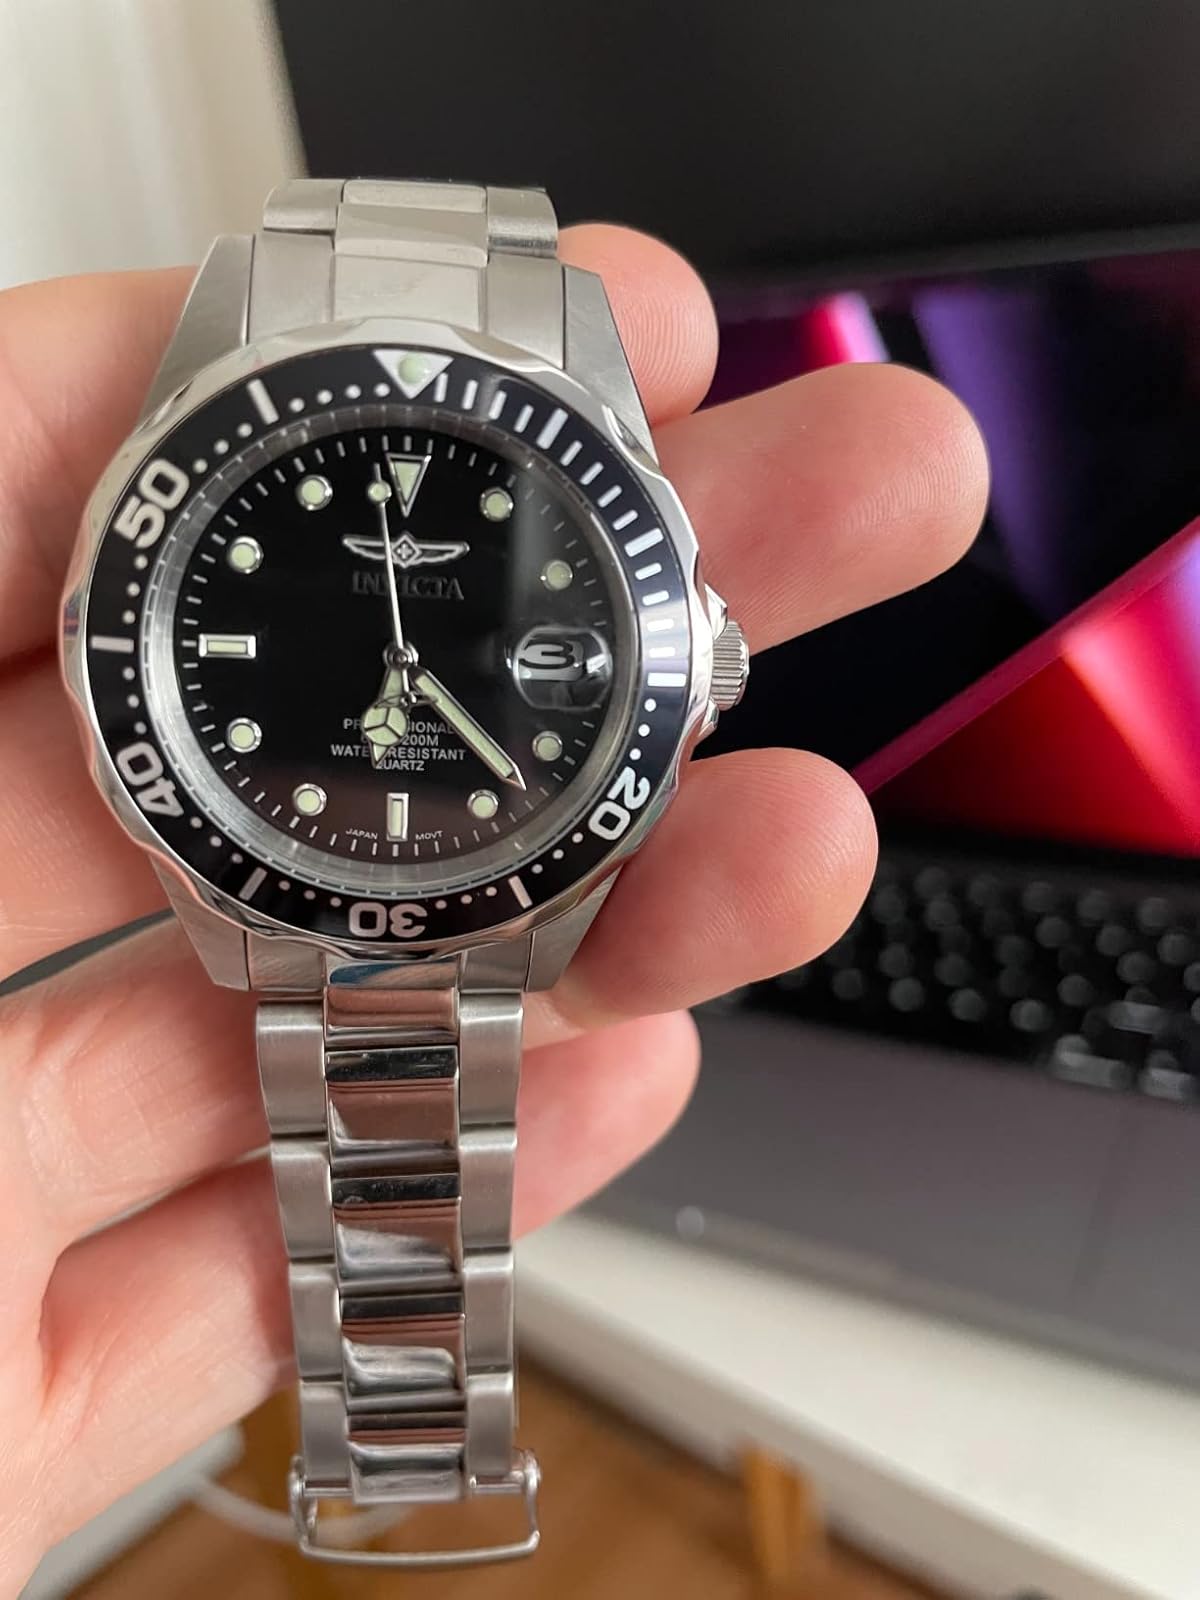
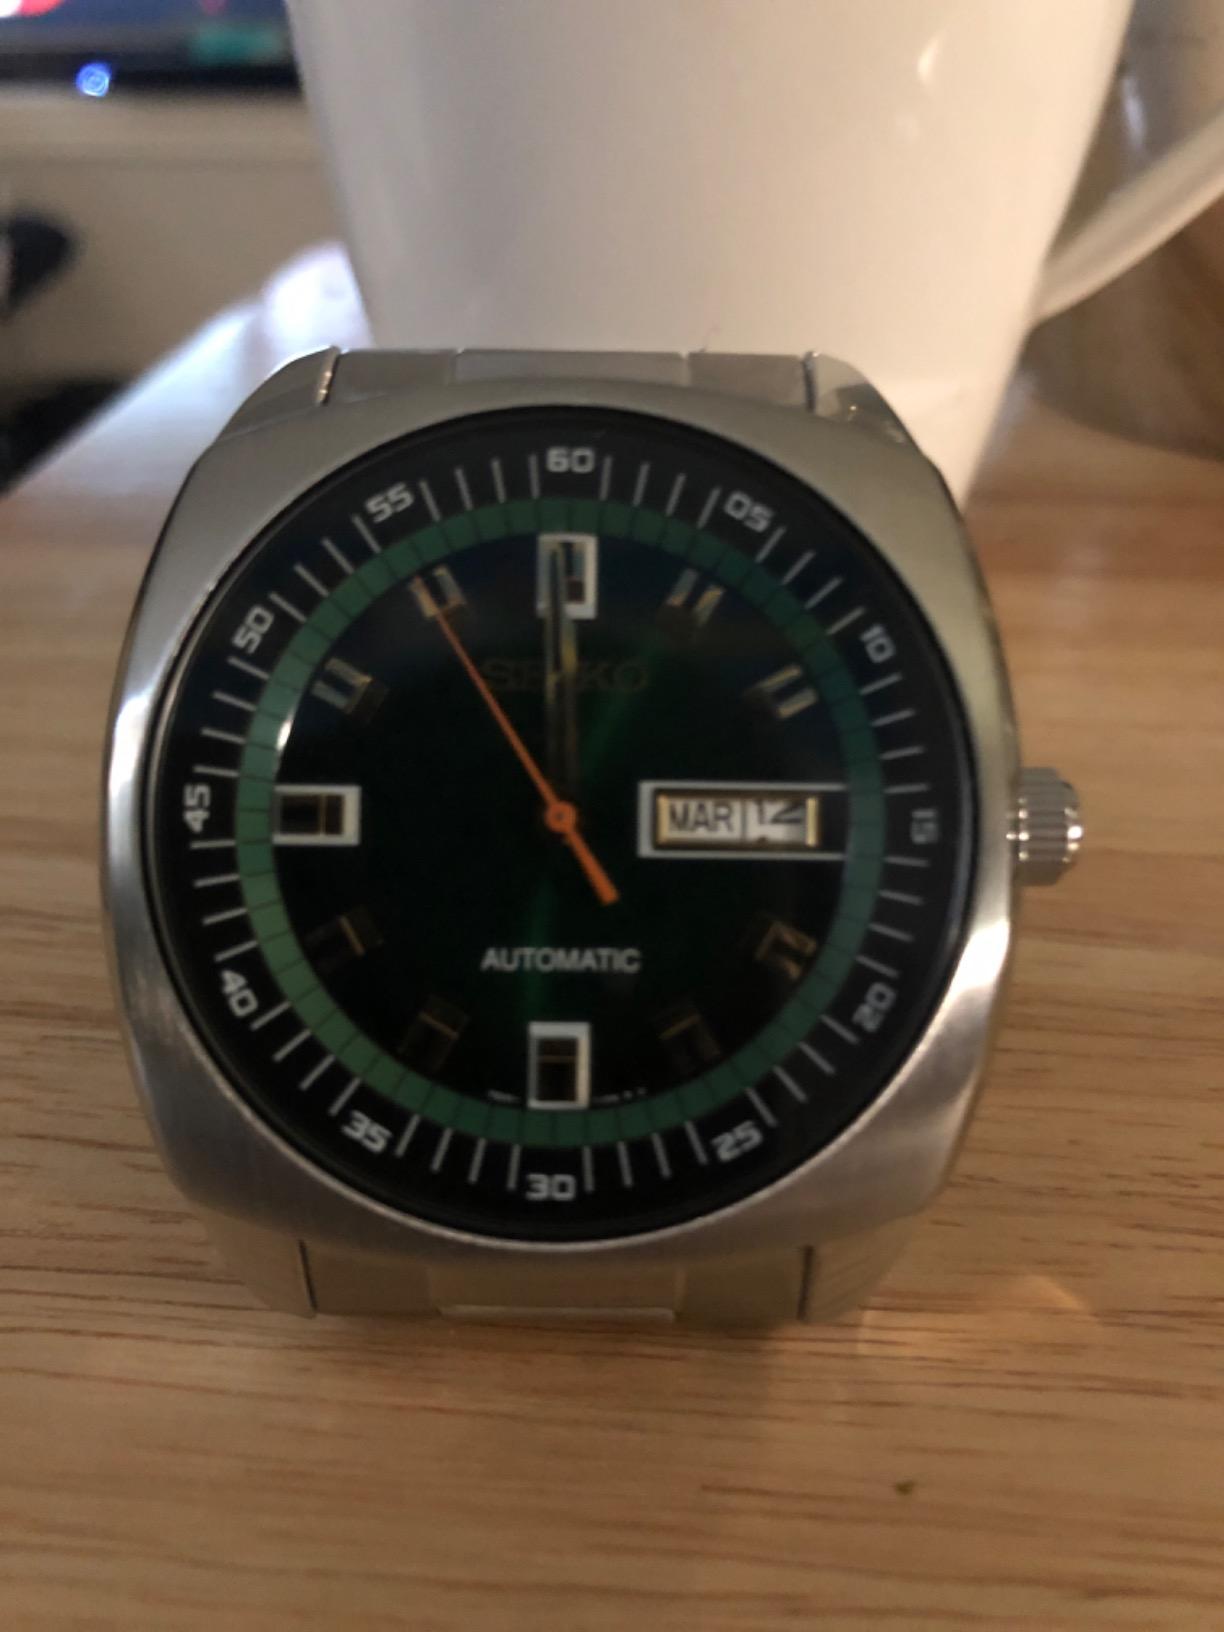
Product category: accessories_watch
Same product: no